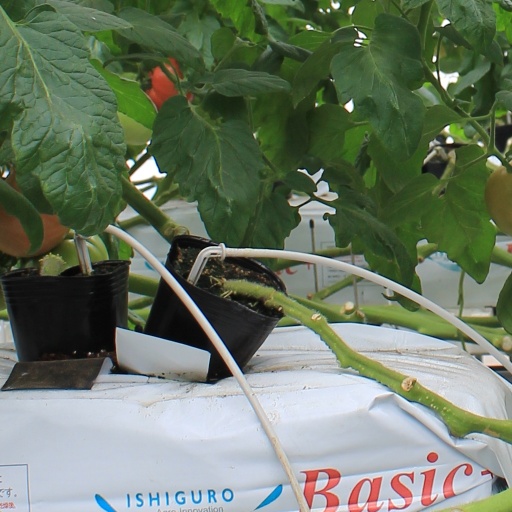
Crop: tomato